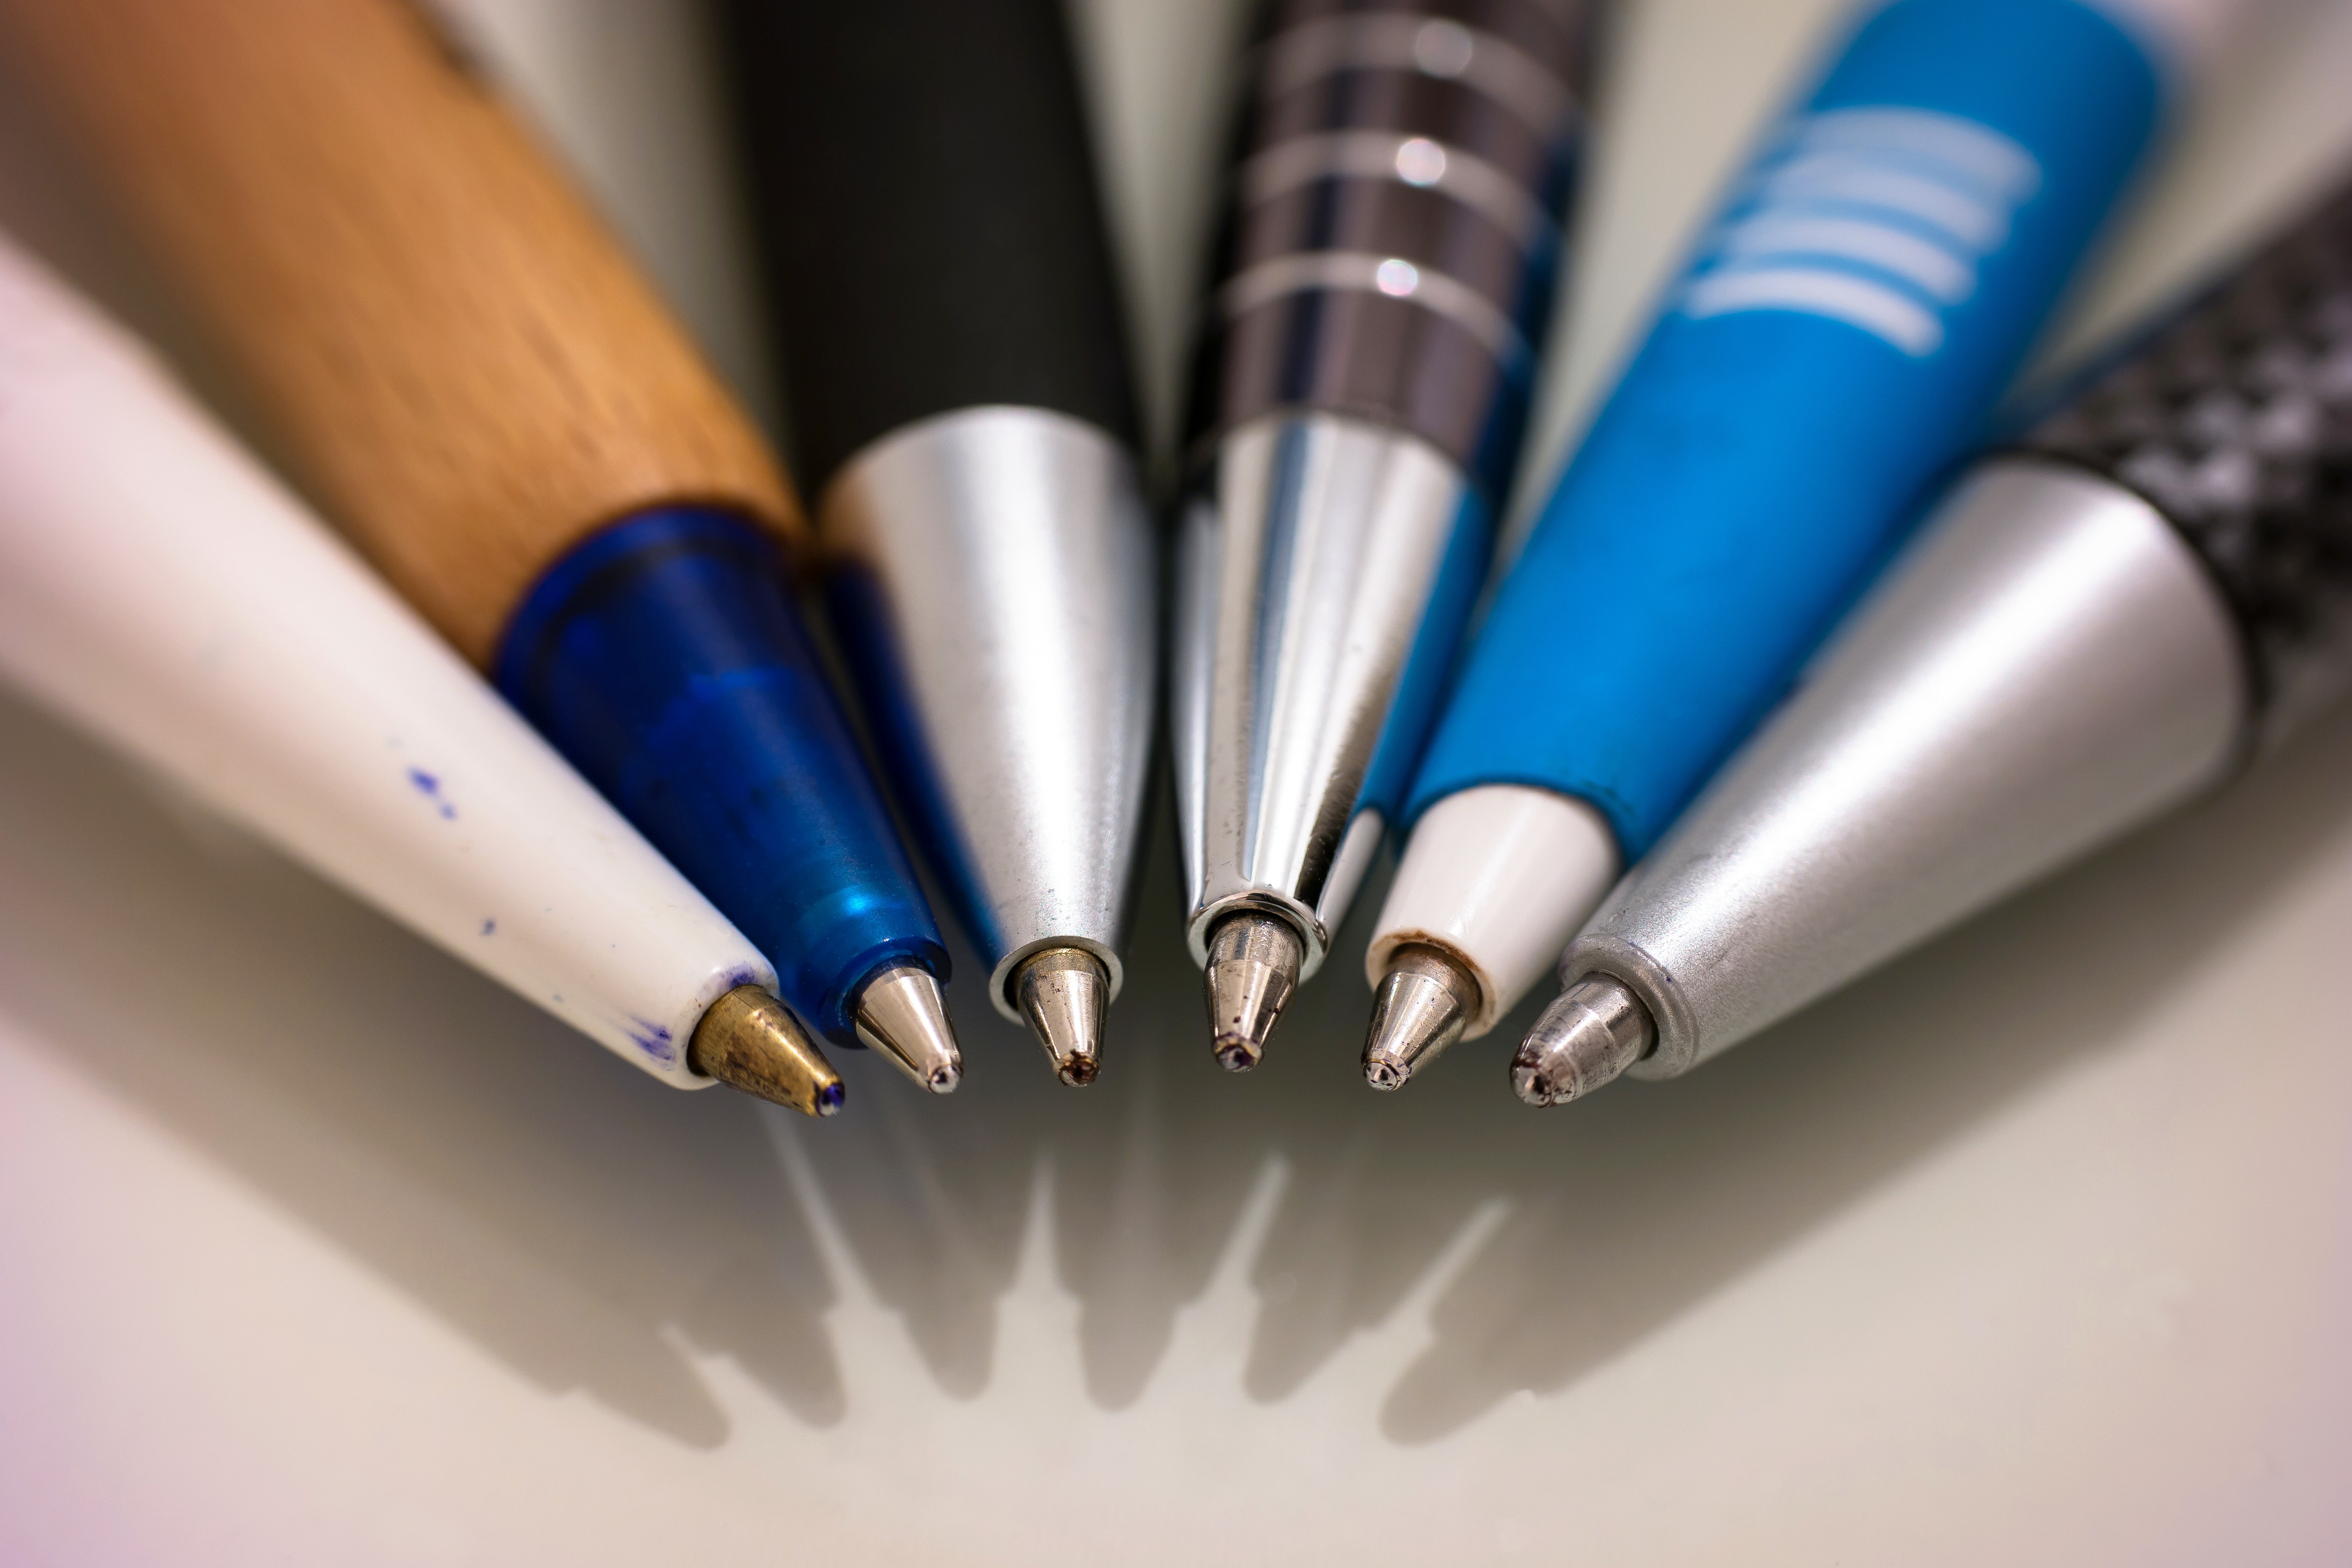
hand, pen, finger, color, office, blue, nail, close up, pens, leave, office accessories, office supplies, writing tool